November 2020 Station 19 and Grey's Anatomy crossover event

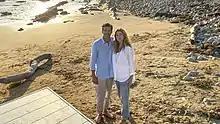
Meredith Grey (Ellen Pompeo) and Derek Shepherd (Patrick Dempsey) in a promotional image for the event

The November 2020 "Station 19" and "Grey's Anatomy" crossover event was a three-part fictional crossover between "Station 19" and "Grey's Anatomy" aired consecutively on the American Broadcasting Company (ABC) in a three-hour timeslot on November 12, 2020. The event began with "Nothing Seems the Same" from "Station 19", followed by "All Tomorrow's Parties" and "The Center Won't Hold" from "Grey's Anatomy". The crossover served as the season premieres of "Station 19"'s fourth season and "Grey's Anatomy's" seventeenth season, with the latter continuing into its second episode.